Marcelle Meyer

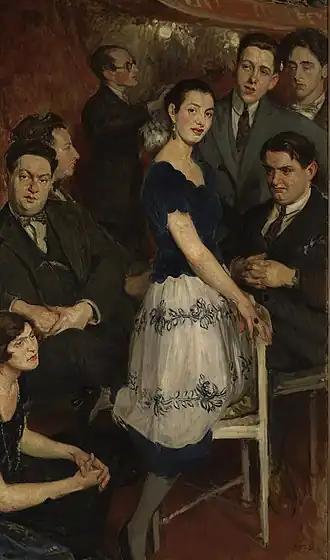
Meyer with "Les Six" - Group portrait by Jacques-Emile Blanche

Marcelle Meyer (22 May 189717 November 1958) was a French pianist. She worked with a group of composers known as "Les Six," of whom she was the favored pianist.